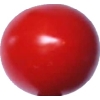
Label: tomato_cherry_red